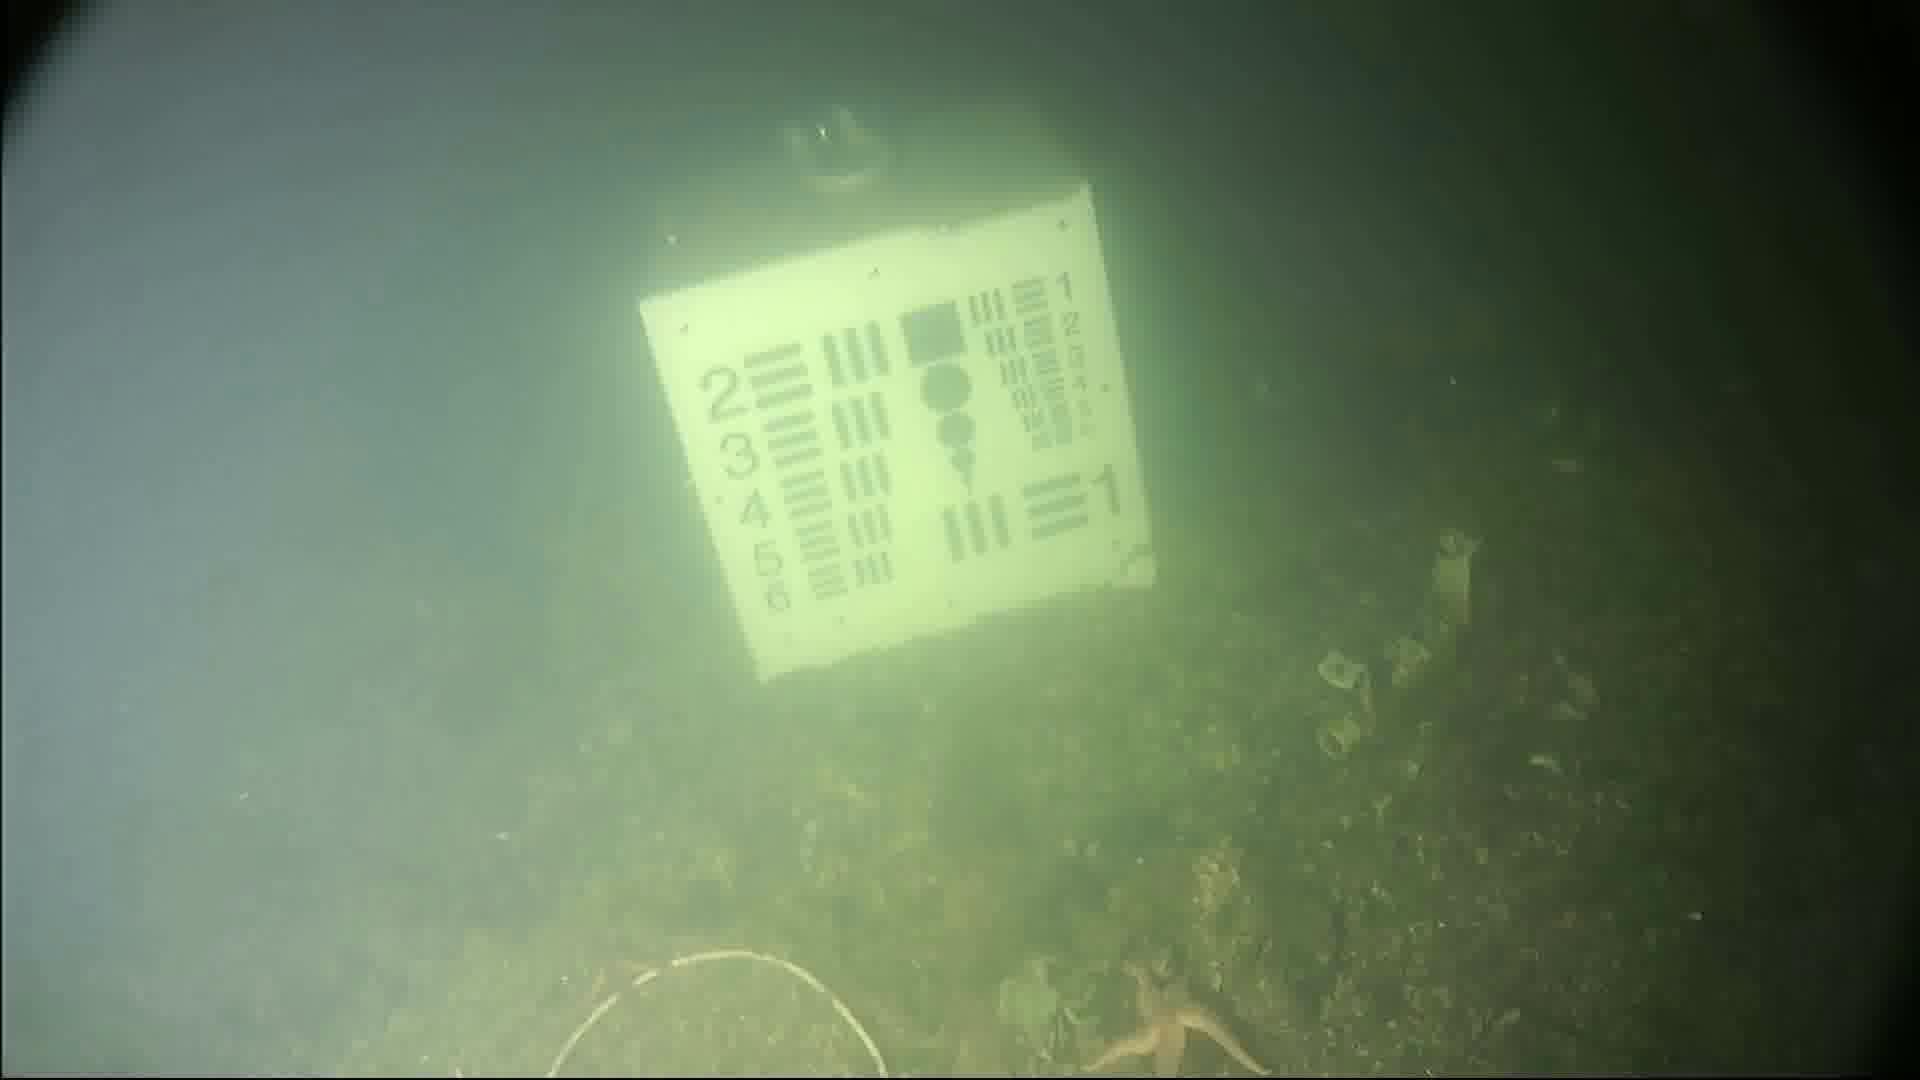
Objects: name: starfish
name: crab